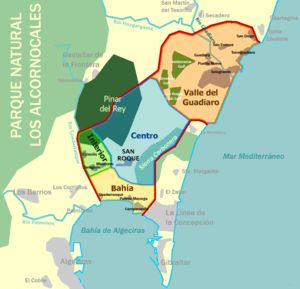
San Roque est une commune espagnole de la communauté autonome d’Andalousie, située dans la province de Cadix.